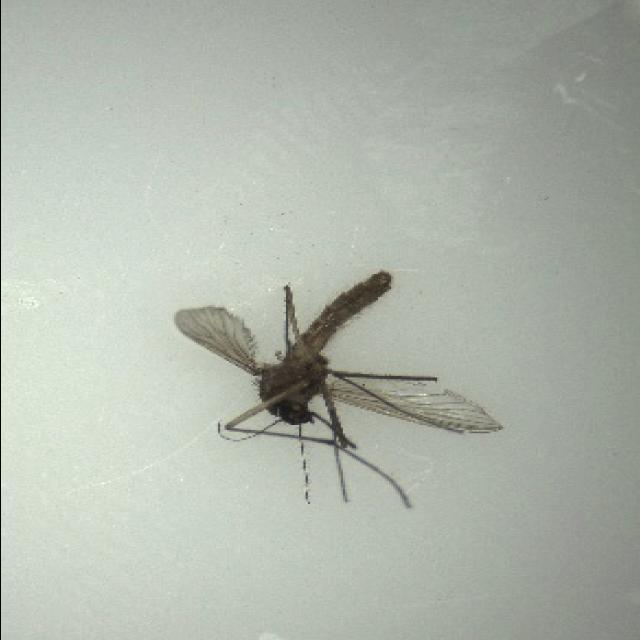
Species: culex_pipiens